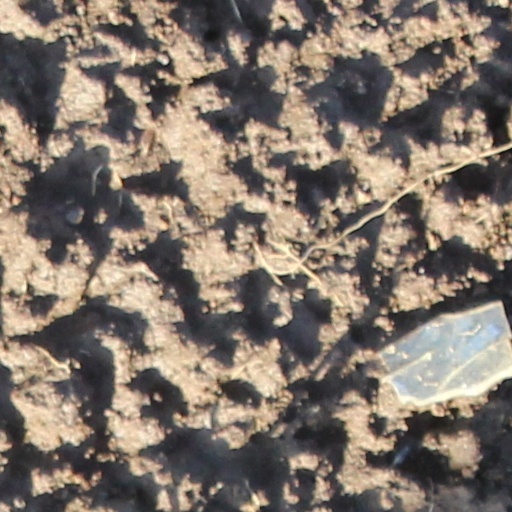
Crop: wheat